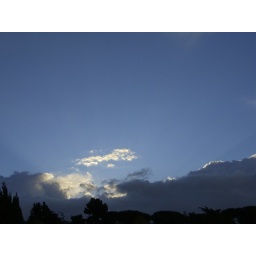
The morning sky at home in Due Santi.